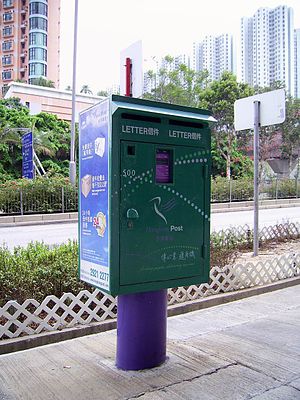
Hongkong Post
En postkasse i Hongkong tilhørende Hongkong Post.
Hongkong Post er den myndighed der står for levering og afsendelse af post i Hongkong.